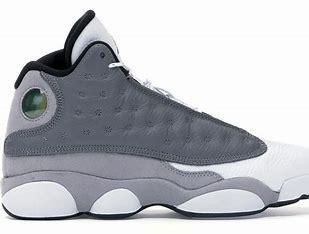
Brand: Jordan
Model: 13 Retro